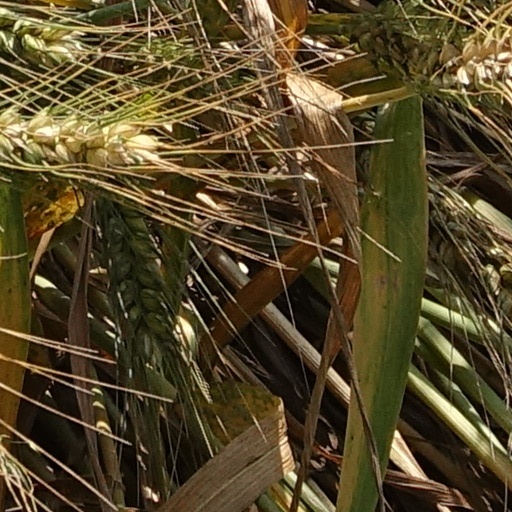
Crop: wheat